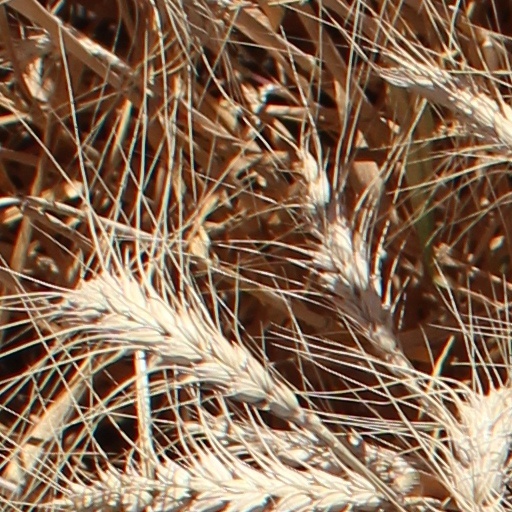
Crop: wheat